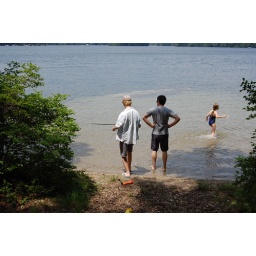
The clear lake in Deering, near The Deering Center